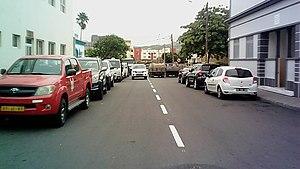
Centre d'AssomadaPortuguês: Centro de Assomada